SMS Emden (1916)

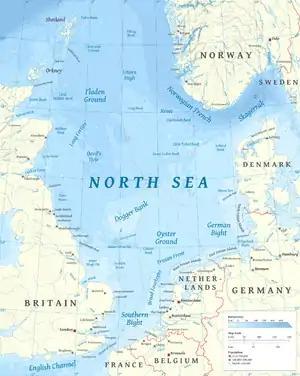

From 10 to 20 November, "Emden" was dry docked for an overhaul, after which she resumed defensive operations in the German Bight. In December, led a raid on British shipping in the North Sea. Early on the 11th, and the II Flotilla left port; the torpedo-boat flotilla split in half off the Dogger Bank to search for the British convoy, while stood by in support at the Dogger Bank. The 3rd Half-Flotilla swept the eastern British coast while the 4th Half-Flotilla searched the waters off Norway. The torpedo boats sank six steamers located and the destroyer ; the destroyer was badly damaged as well. The torpedo-boats rejoined late on 12 December and returned to port, arriving in Wilhelmshaven on 14 December.